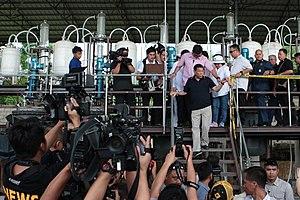
Rodrigo Roa Duterte, dit Rody Duterte, surnommé Digong, né le 28 mars 1945 à Maasin, est un avocat et homme d'État philippin, membre du PDP-Laban. Il est président de la République depuis le 30 juin 2016.